Sombrerete, Zacatecas

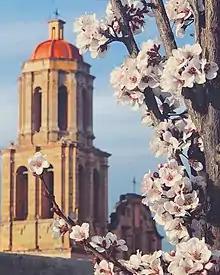
The Santo Domingo parish

The San Juan Bautista Church dates from 1777. Its facade is Baroque with three levels decorated with niches, sculptures and gargoyles. The interior contains a number of valuable paintings along with a main altar topped by an imaged of Our Lady of the Immaculate Conception. In its atrium, there is a bust of Benito Juárez.